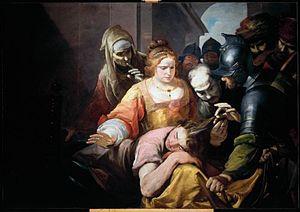
Gioacchino Assereto est un peintre italien baroque de l'école génoise du XVIIᵉ siècle.